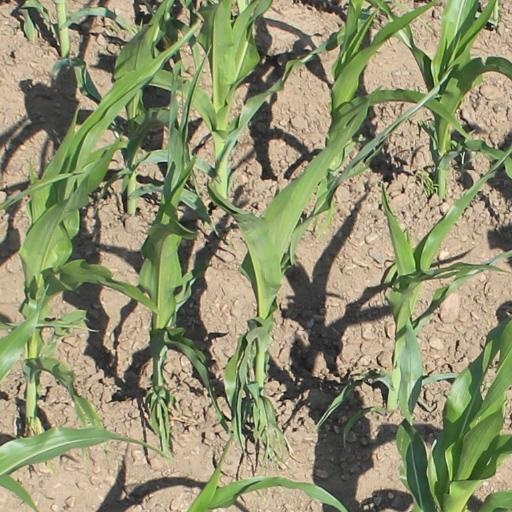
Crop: maize; corn